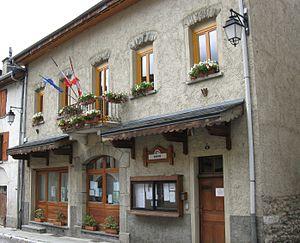
Mairie d'Aussois. (Savoie, Rhône-Alpes).
Aussois est une commune française située dans le département de la Savoie, en région Auvergne-Rhône-Alpes.